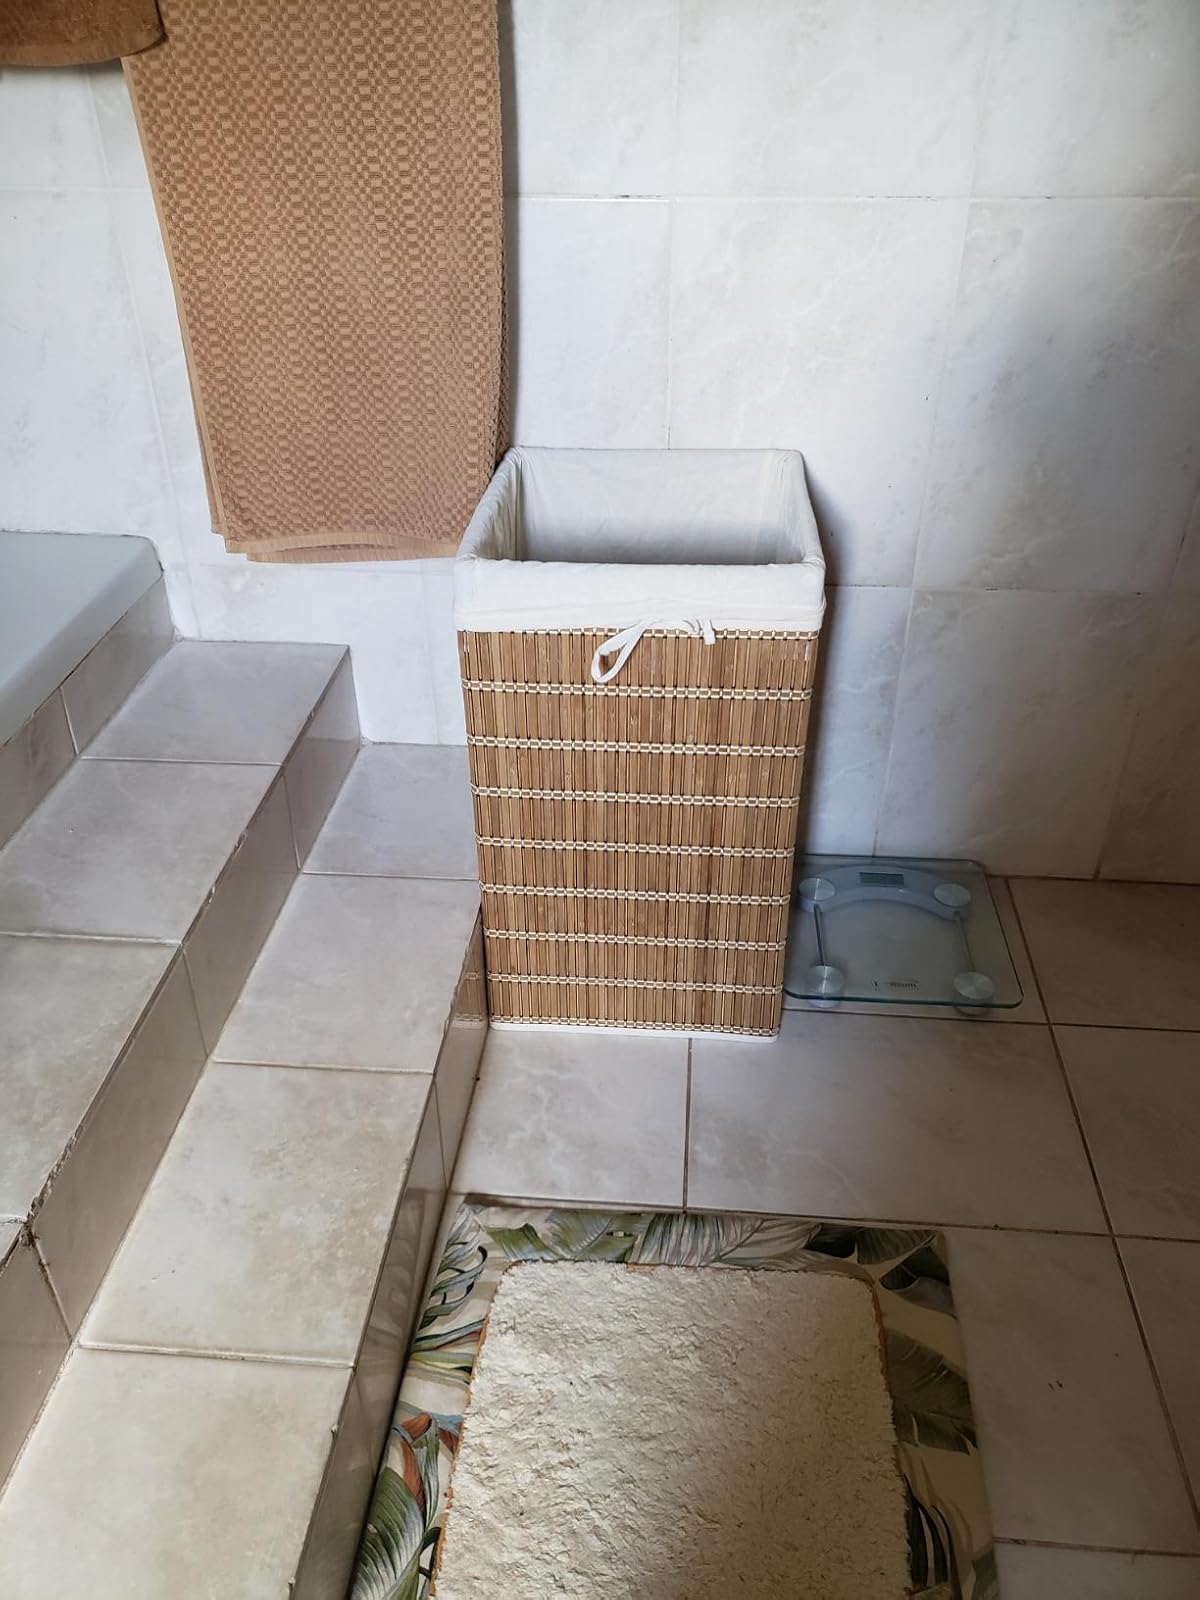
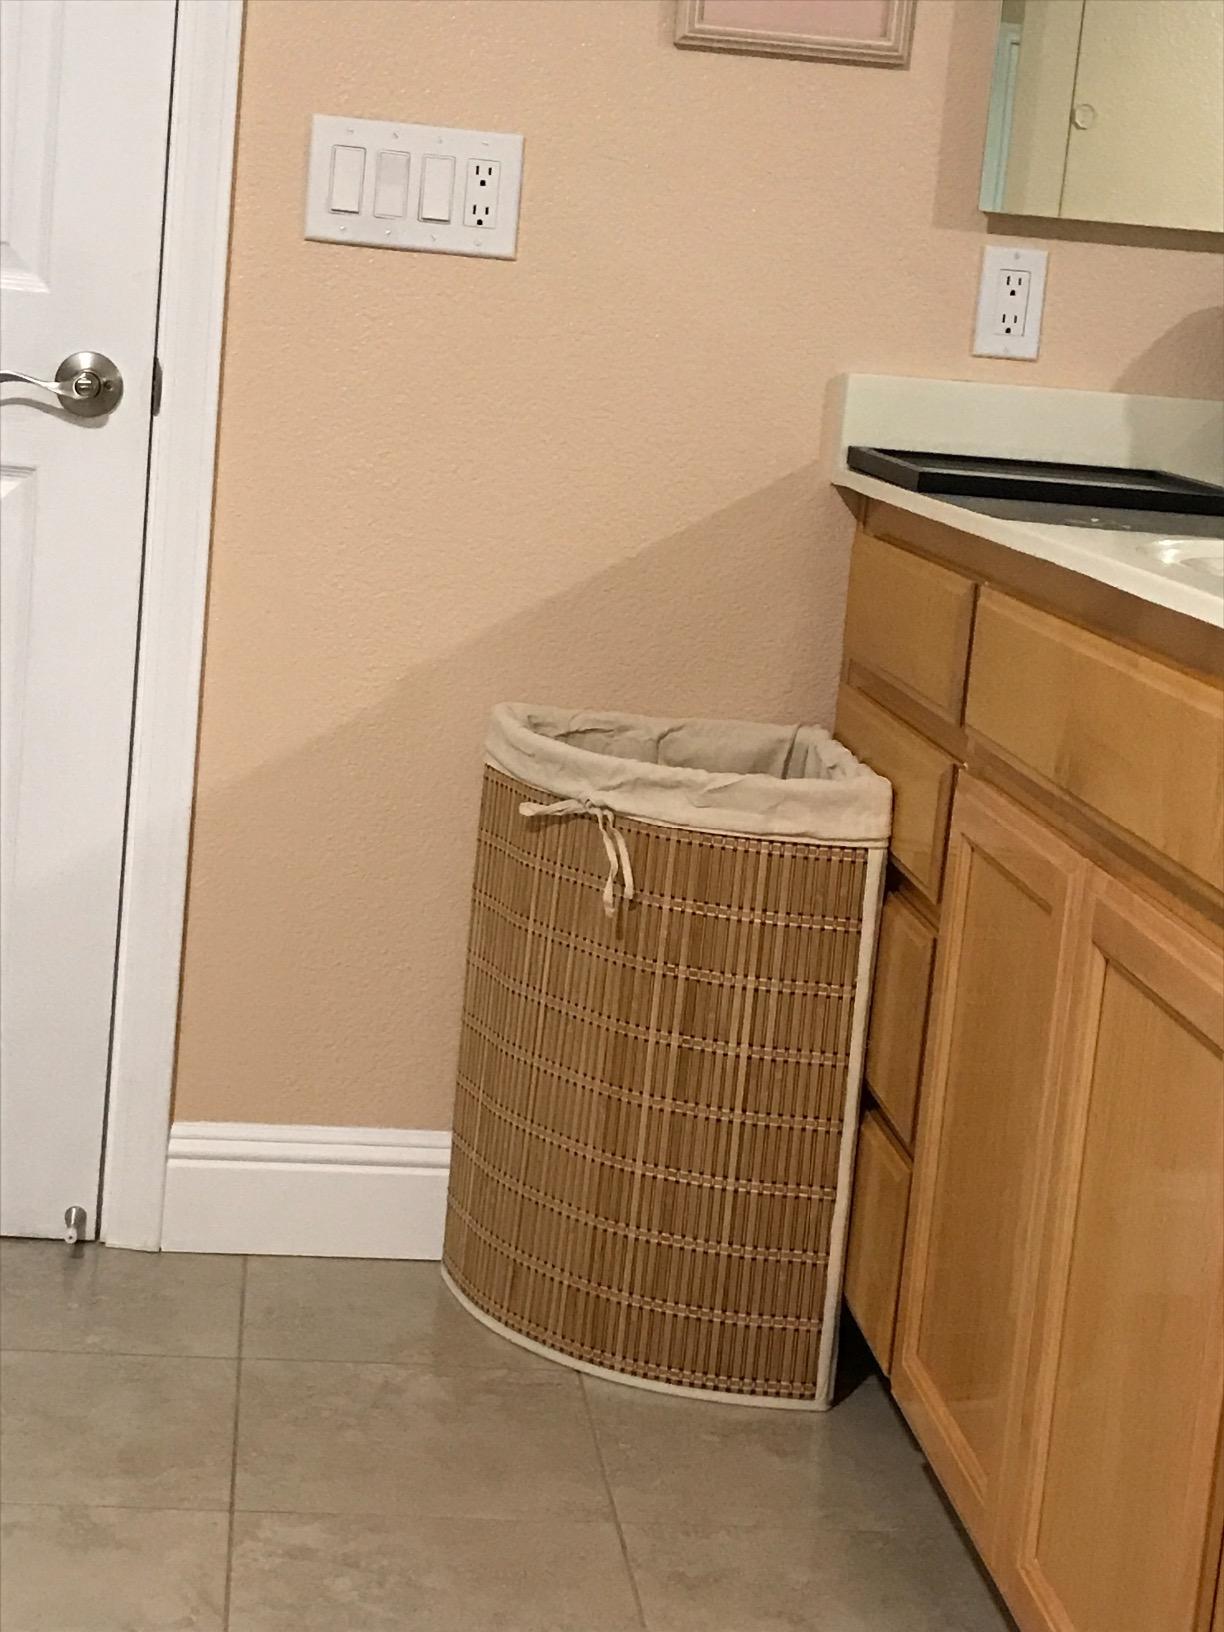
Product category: items_hamper
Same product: no